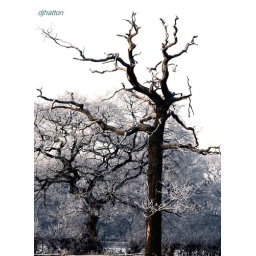
Bare tree taken in a field off Clay Lane in Cheshire . Best viewed on black